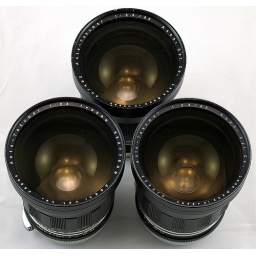
1. Auto-Takumar 1:2.3 f=35mm with distance scale in white. 2. Auto-Takumar 1:2.3/35 with distance scale in white. 3. Auto-Takumar 1:2.3/35 with distance scale in blue (feet) &amp;amp; yellow (meter)